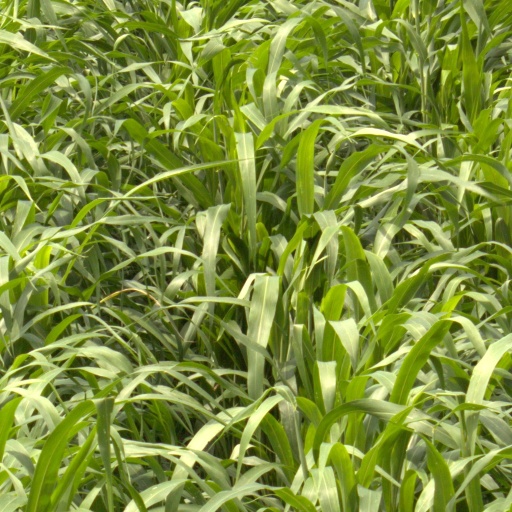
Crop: sorghum